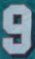
Number: 9